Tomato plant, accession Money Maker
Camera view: vertical (180 deg); turntable rotation: 30 degrees
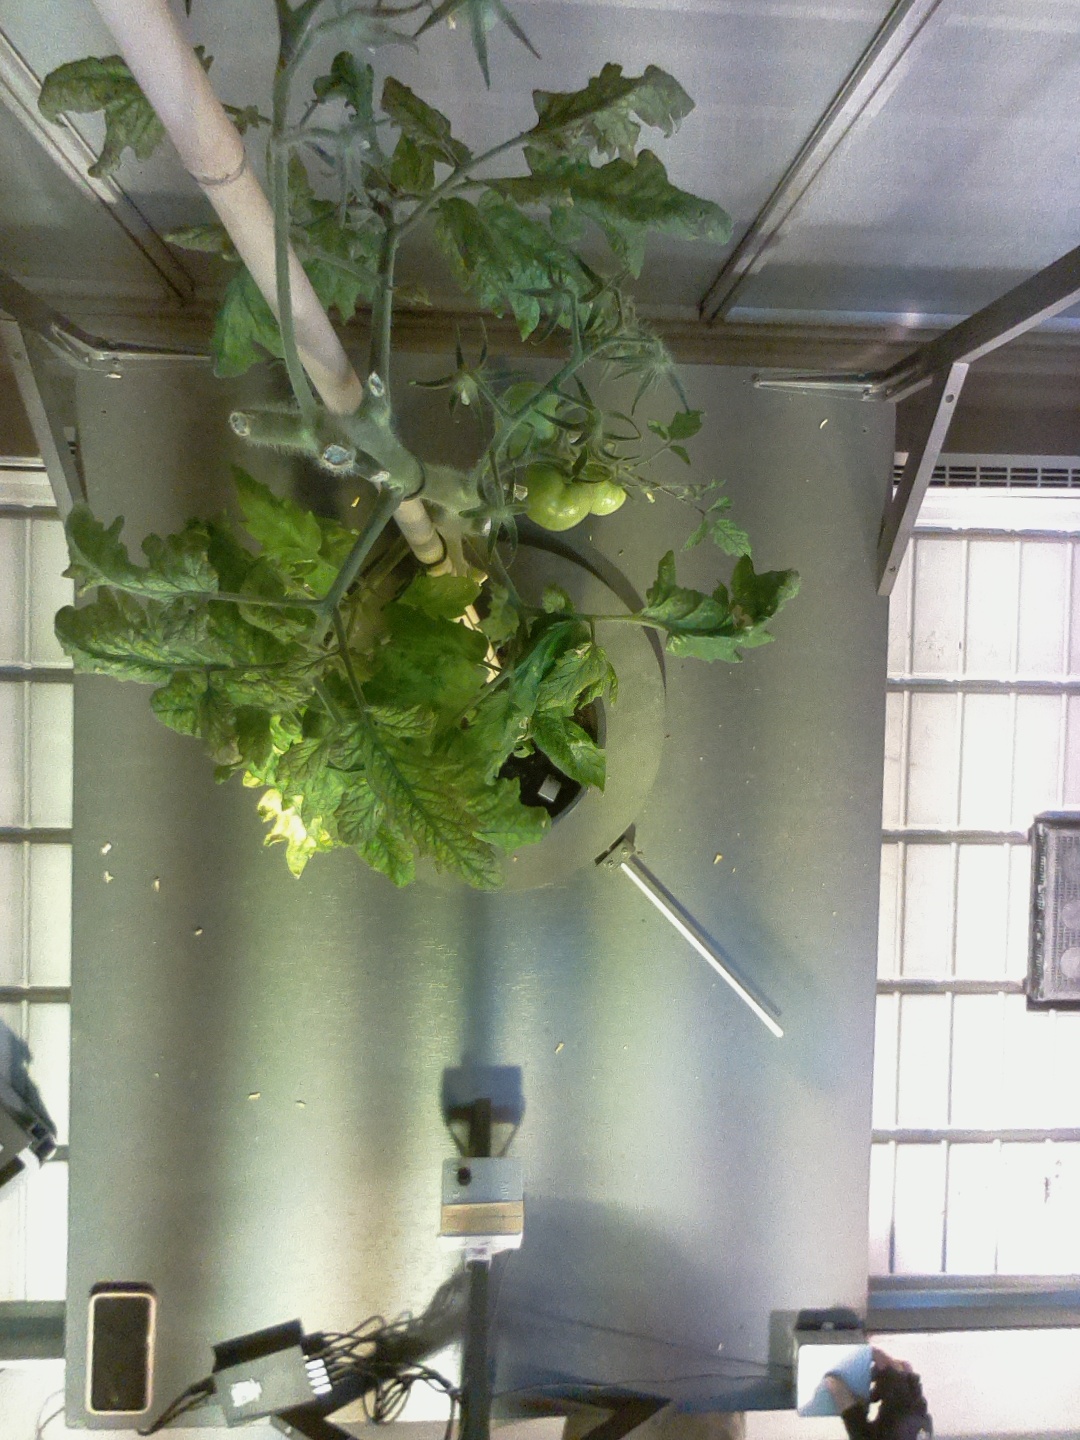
BBCH growth stage 77: 70%-80% of final fruit size